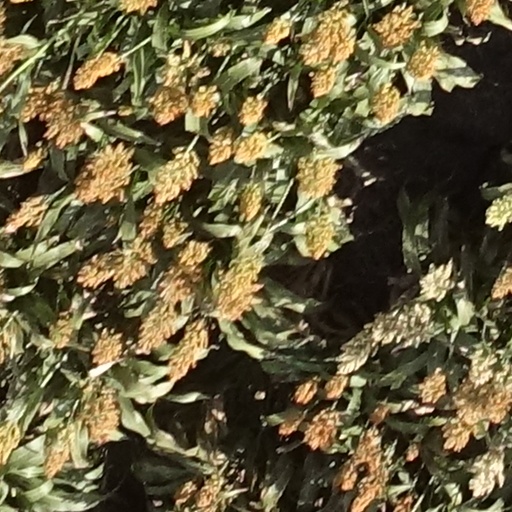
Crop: sorghum